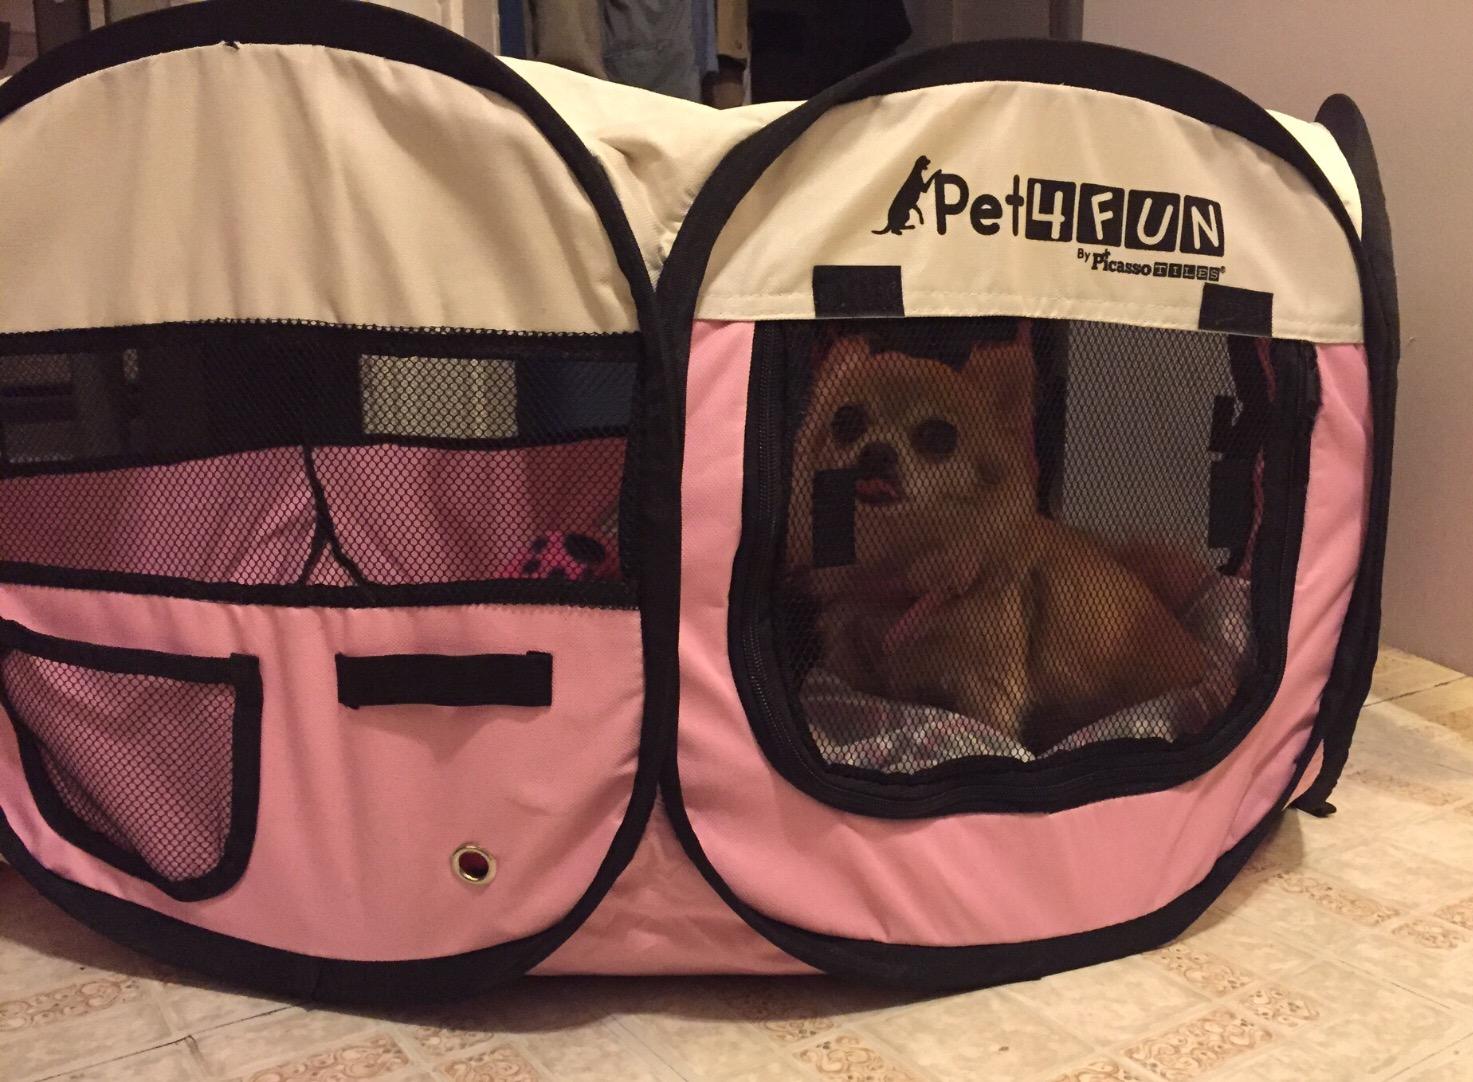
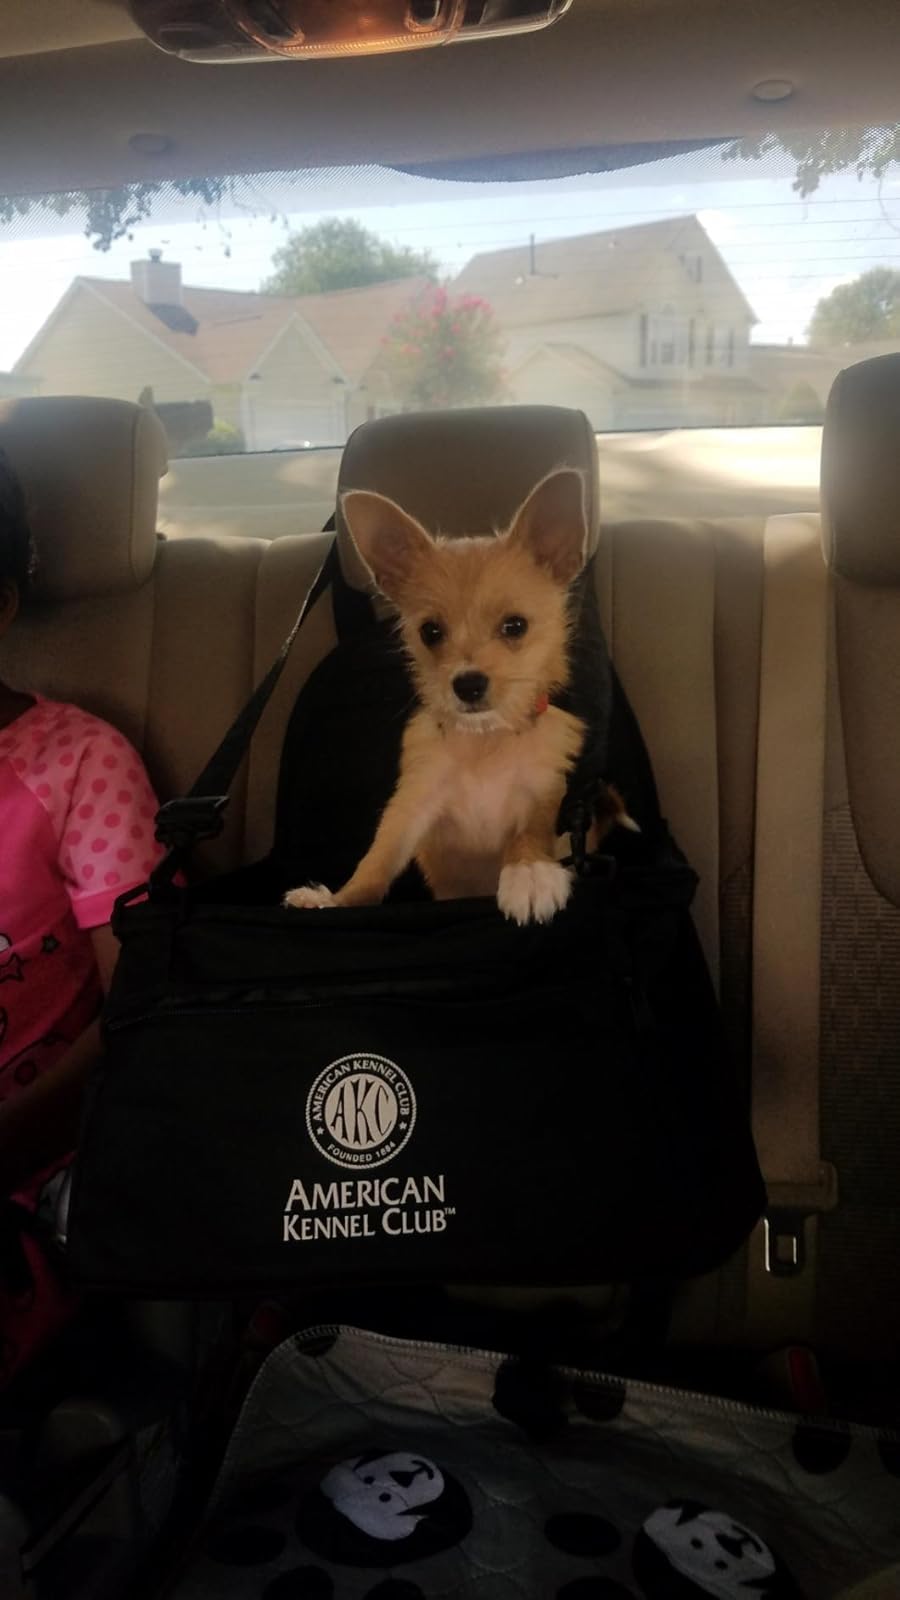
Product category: items_kennel
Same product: no